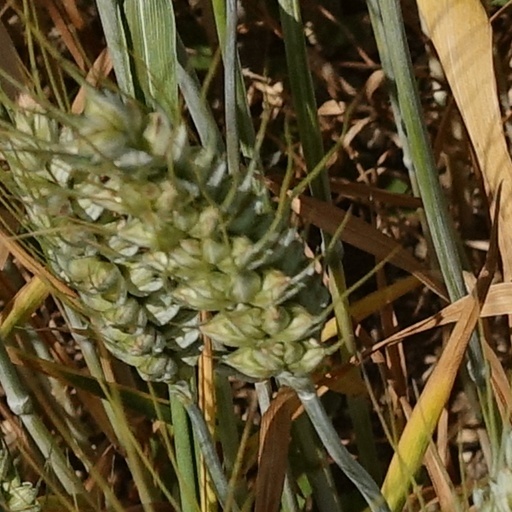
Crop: wheat